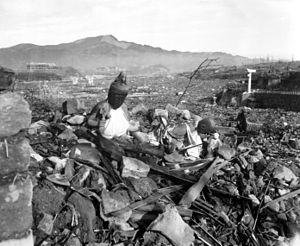
Statues religieuses fracturées sur une colline au dessus d'une vallée entièrement détruite. Nagasaki, Japon, 24 septembre 1945, 6 semaines après la destruction de la ville par le deuxième bombardement atomique de l'histoire. Русский: Фото разрушенного храма в Нагасаки, сделанная через 6 недель после бомбардировки. Нагасаки, Япония, 24 сентября 1945 года. Türkçe: Atom bombası saldırısı sonrasında Nagasaki'nin Urakami bölgesinde yer alan Sakamoto mahallesinin görünümü. 24 Eylül 1945 tarihinde Strategic Bombing Survey'nin incelemesi sırasında Deniz Piyade Onbaşısı Lynn P. Walker, Jr. tarafından çekildi. Önde Kannon Bosatsu ve Jizō Bosatsu heykelleri, sağ tarafında Sannō Jinja (ground zero'nun 800 metre güneydoğusu)'nın ""Ipponbashira Torii"" (""Tek Sutünlü Torii"")'si görülmektedir. İleride solda Chinzei Gakuin Ortaokulu Takenokubo Kampüsü (ground zero'nun 500 metre güneybatısı, günümüzde Kassui Lisesi), ortada Shiroyama Millet Okulu (ground zero'nun 500 metre batısı, günümüzde Shiroyama İlkokulu), Arkasında görülen yükselti ise Iwaya Dağı'dır."